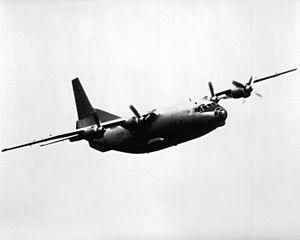
2007 en astronautique - 2008 en astronautique - 2009 en astronautique - 2010 en astronautique - 2011 en astronautique
Les évènements de l'année 2009 en Afrique noire.